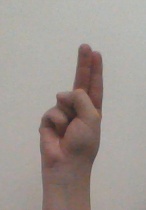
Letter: taa